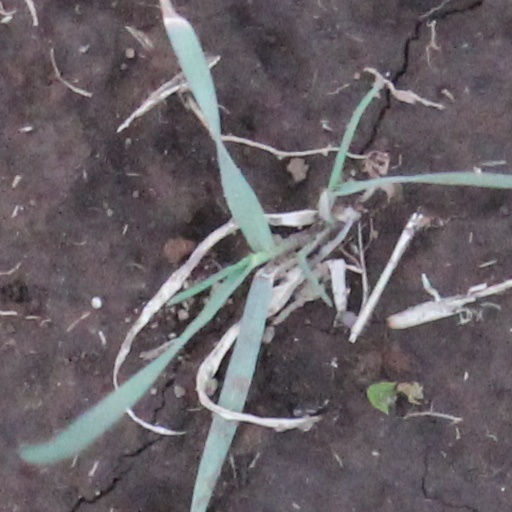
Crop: wheat